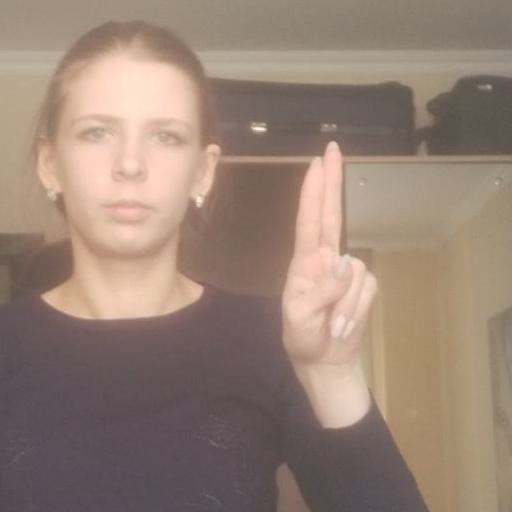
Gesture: two_up